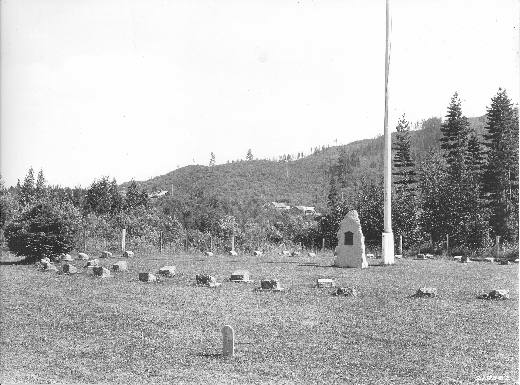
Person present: No